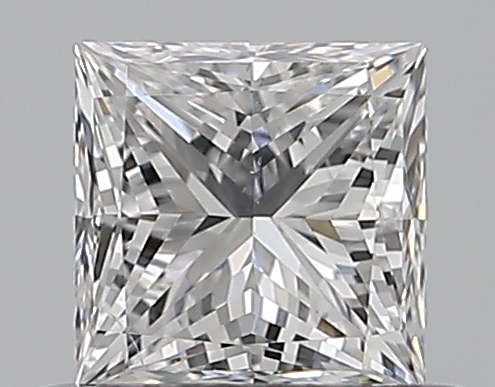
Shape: princess
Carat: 0.5
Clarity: SI1
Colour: D
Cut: EX
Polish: EX
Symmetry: VG
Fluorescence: N
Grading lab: GIA
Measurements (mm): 4.26 x 4.26 x 3.15